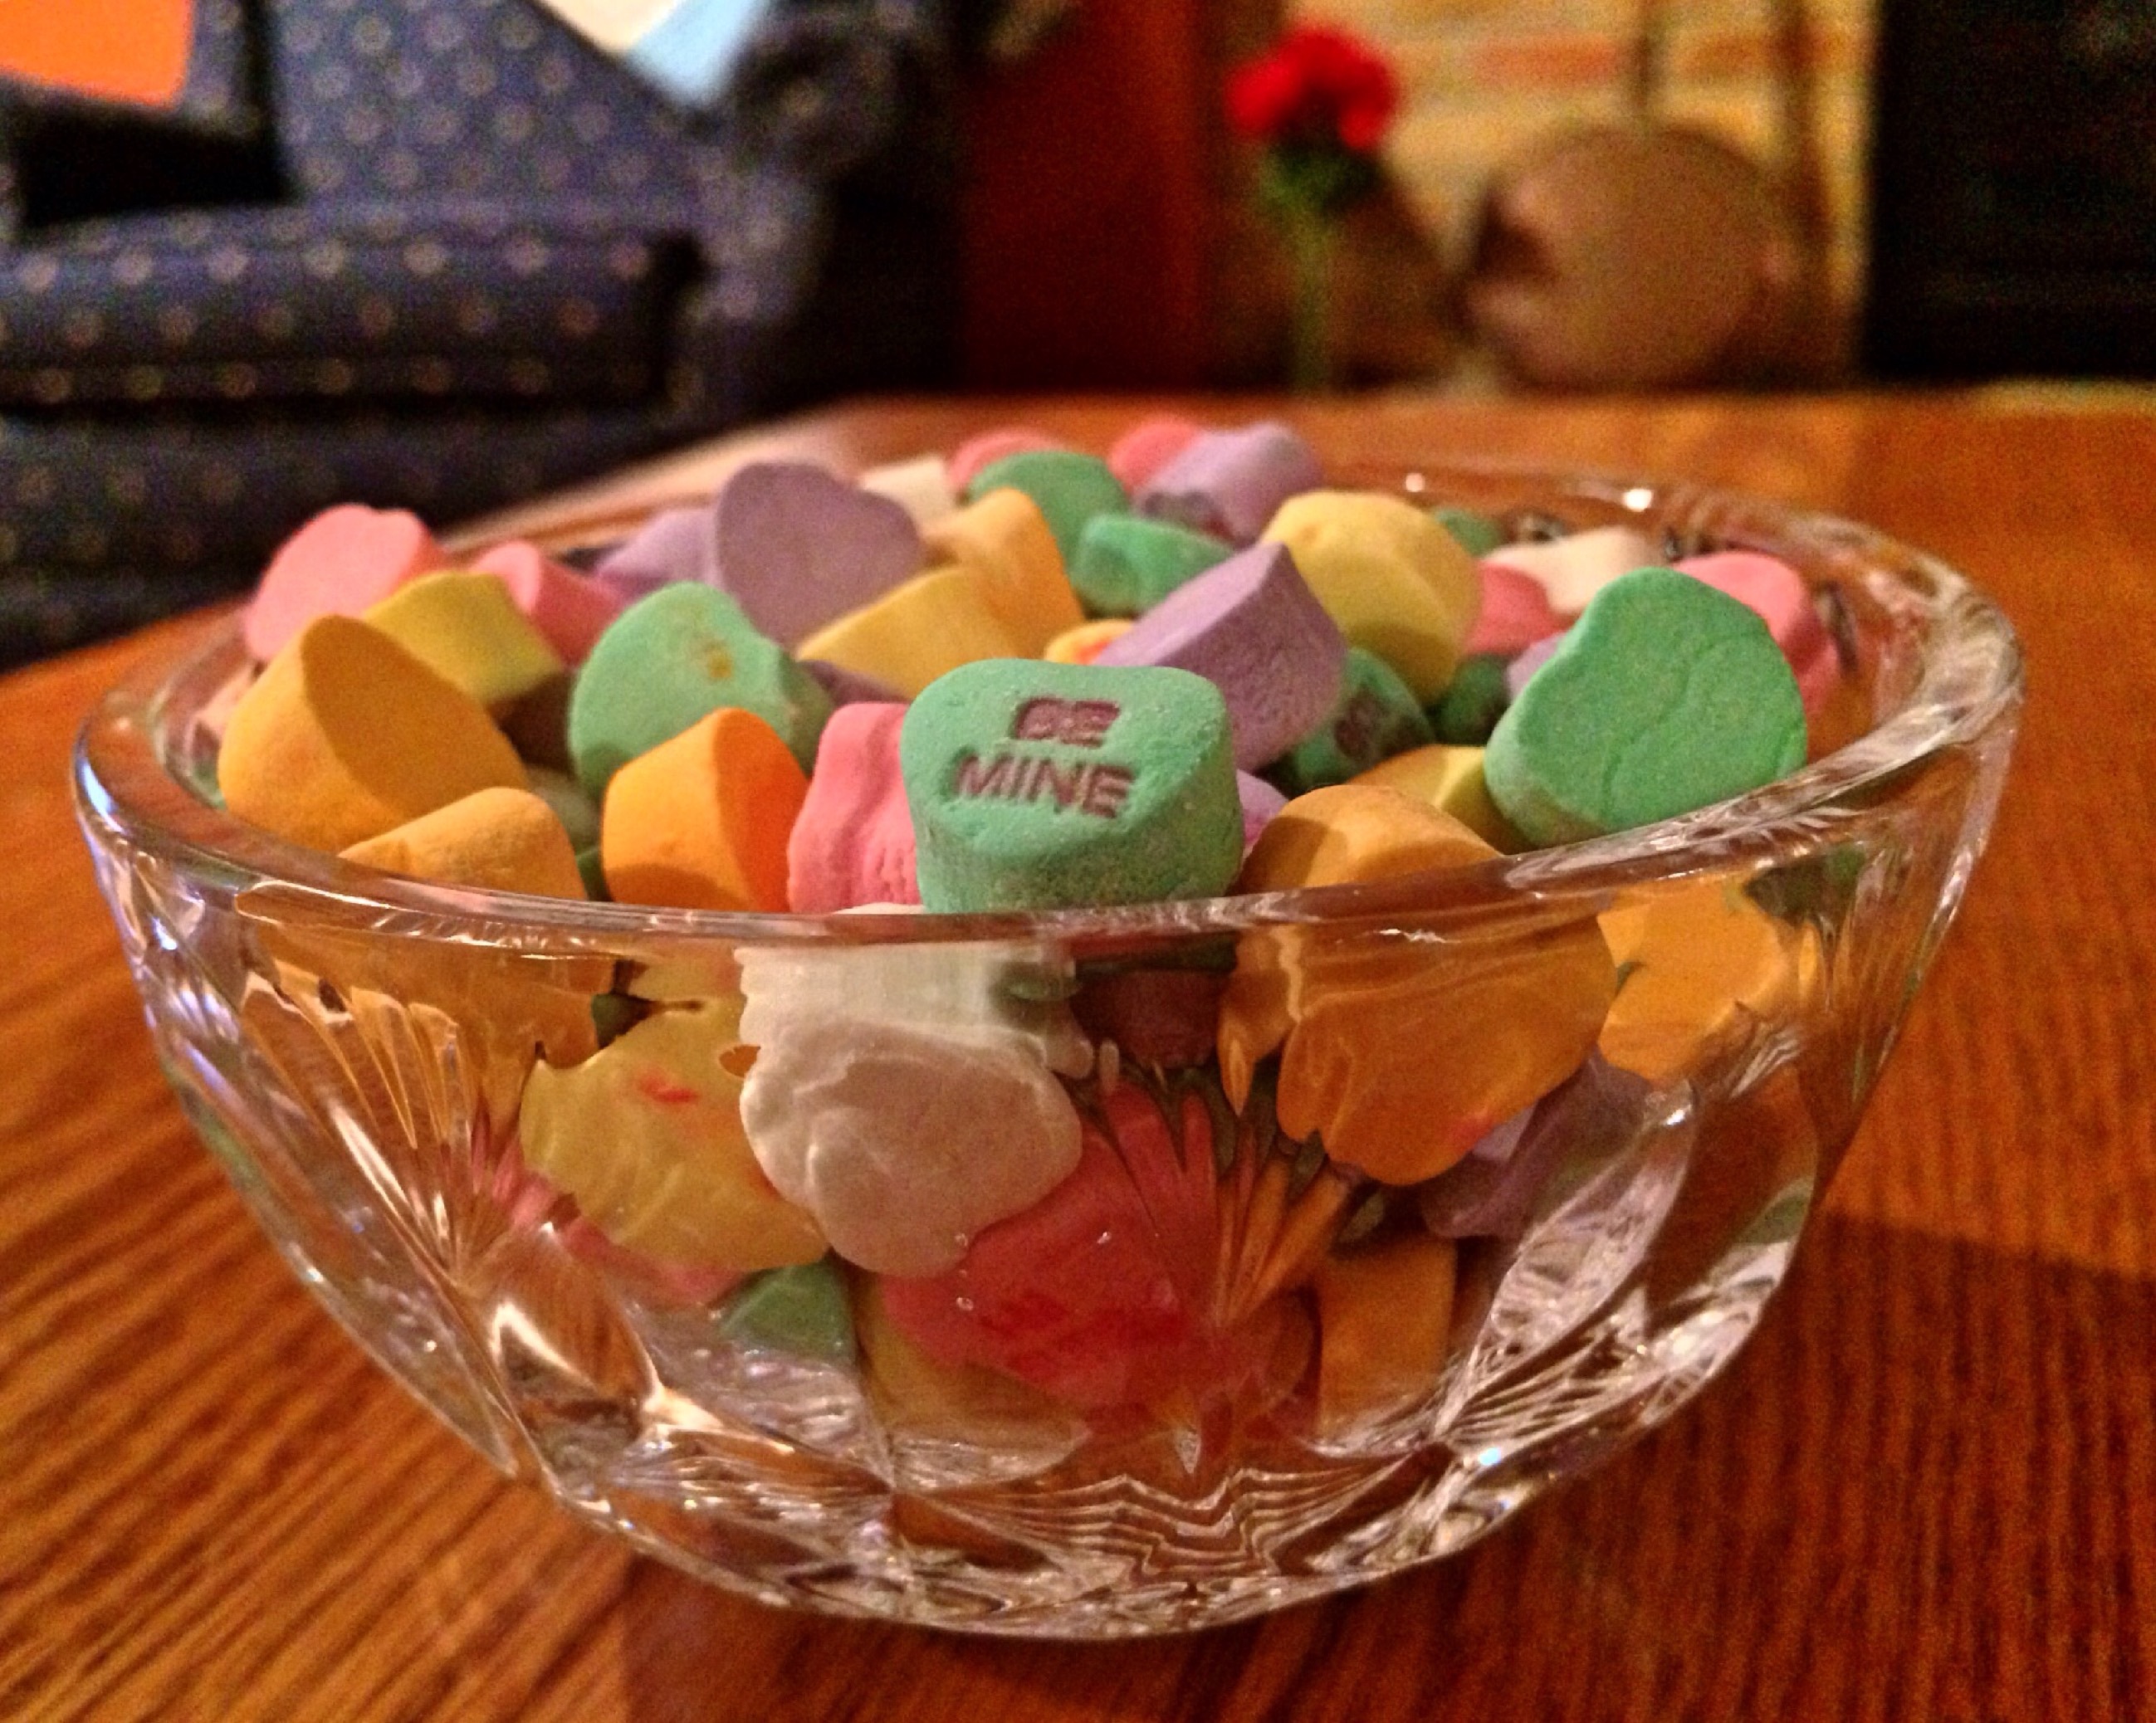
love, heart, food, produce, romance, romantic, dessert, candy, valentine, confectionery, valentine's